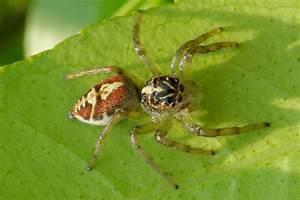
spider